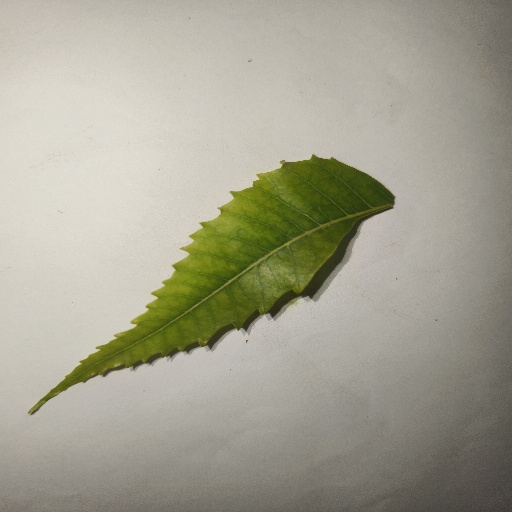
Species: Neem
Leaf condition: Yellow Leaf